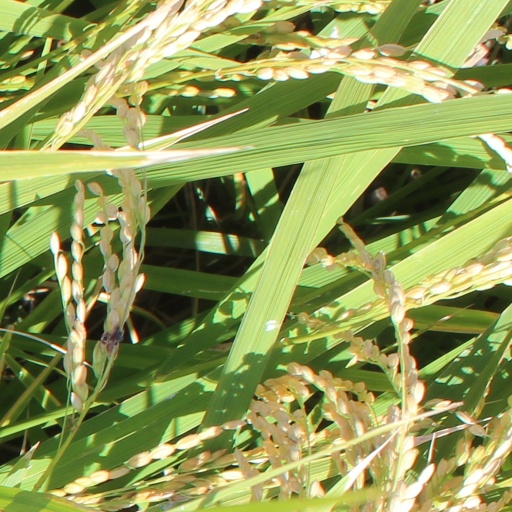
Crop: rice